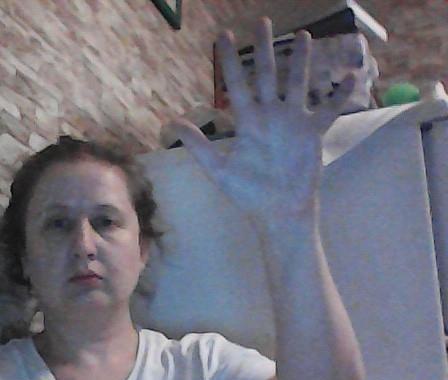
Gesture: palm